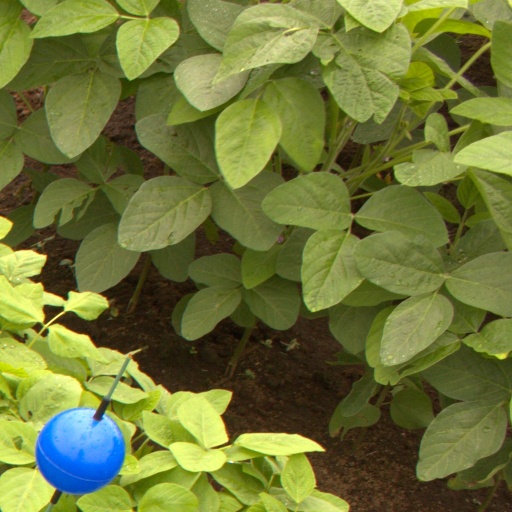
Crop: soybean